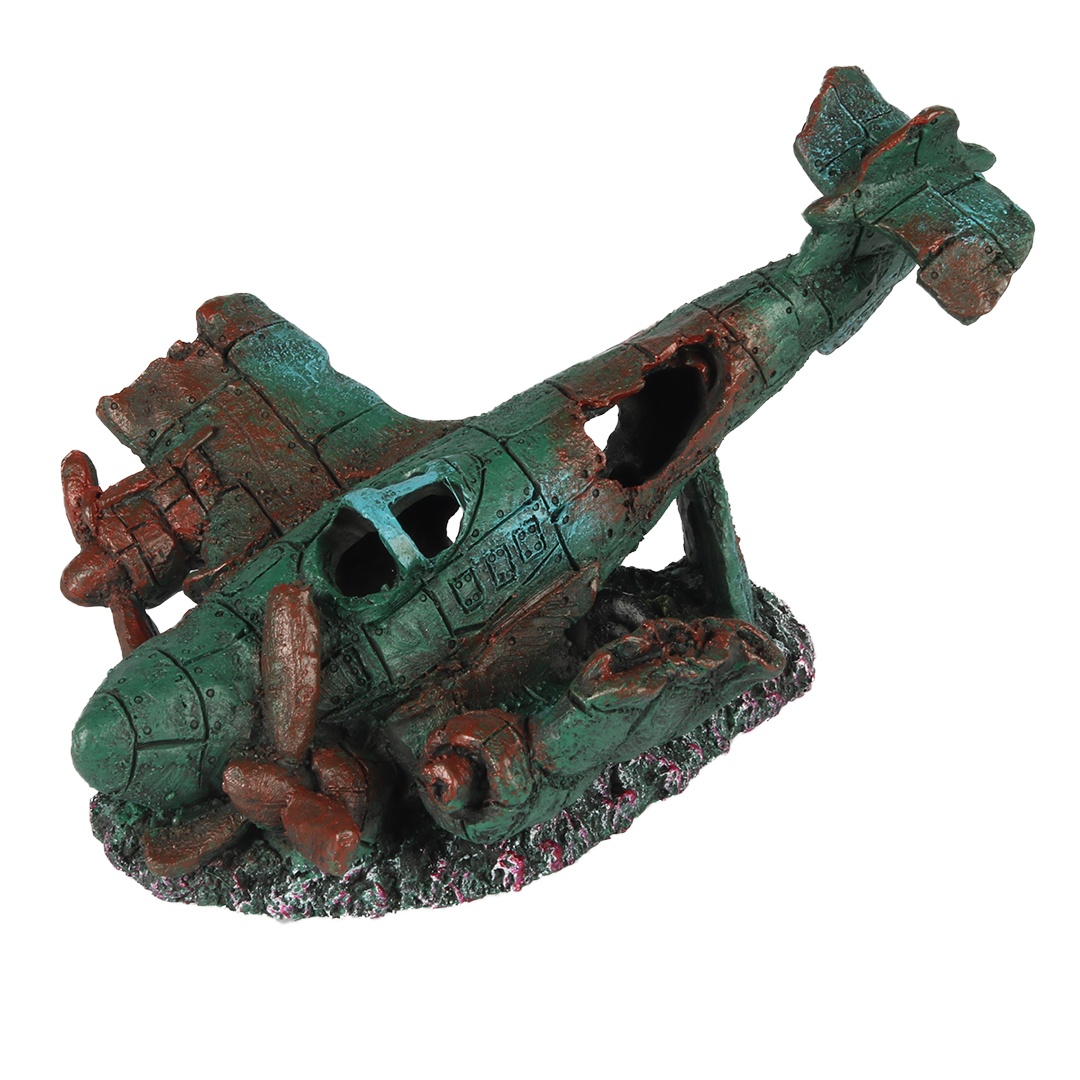
Sunken Plane 1 17x12,5x11cm
Sunken Plane Aquarium Decor – 17x12.5x11cm Realistic Aircraft Wreck for Freshwater & Saltwater Fish Tanks Transform your aquarium into an underwater adventure zone with this highly detailed sunken plane ornament! Measuring 17x12.5x11cm, this authentic polyester resin aircraft wreck creates an exciting centerpiece while being 100% non-toxic and pH-neutral – completely safe for both freshwater and saltwater environments. Perfect for creating captivating aquascapes, this ornament provides shelter for fish and adds dramatic flair to your tank. The realistic distressed design develops natural character over time, making it a favorite exploration spot for your aquatic pets. Key Features: Realistic Sunken Aircraft Design – Intricate detailing mimics a crashed plane for immersive underwater storytelling Premium Polyester Resin Construction – Durable, long-lasting material that withstands aquatic conditions 100% Aquarium-Safe – Non-toxic and pH-neutral formula protects fish and coral health Dual Environment Compatibility – Works perfectly in both freshwater and saltwater tank setups Ideal Medium Size – 17x12.5x11cm dimensions fit most standard aquariums beautifully Promotes Natural Fish Behavior – Creates hiding spots and swim-through areas for active exploration Low Maintenance Decor – Requires only occasional rinsing with warm water (no chemicals needed) Fade-Resistant Colors – High-quality pigments maintain appearance over time Perfect For: Aquarists wanting to create captivating underwater scenes with safe, realistic decor that fish love!
Brand: Pets Qatar
Category: Animals & Pet Supplies > Pet Supplies > Fish & Aquatic Supplies > Aquarium Decors > Shipwrecks